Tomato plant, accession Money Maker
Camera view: tilt-top (135 deg); turntable rotation: 270 degrees
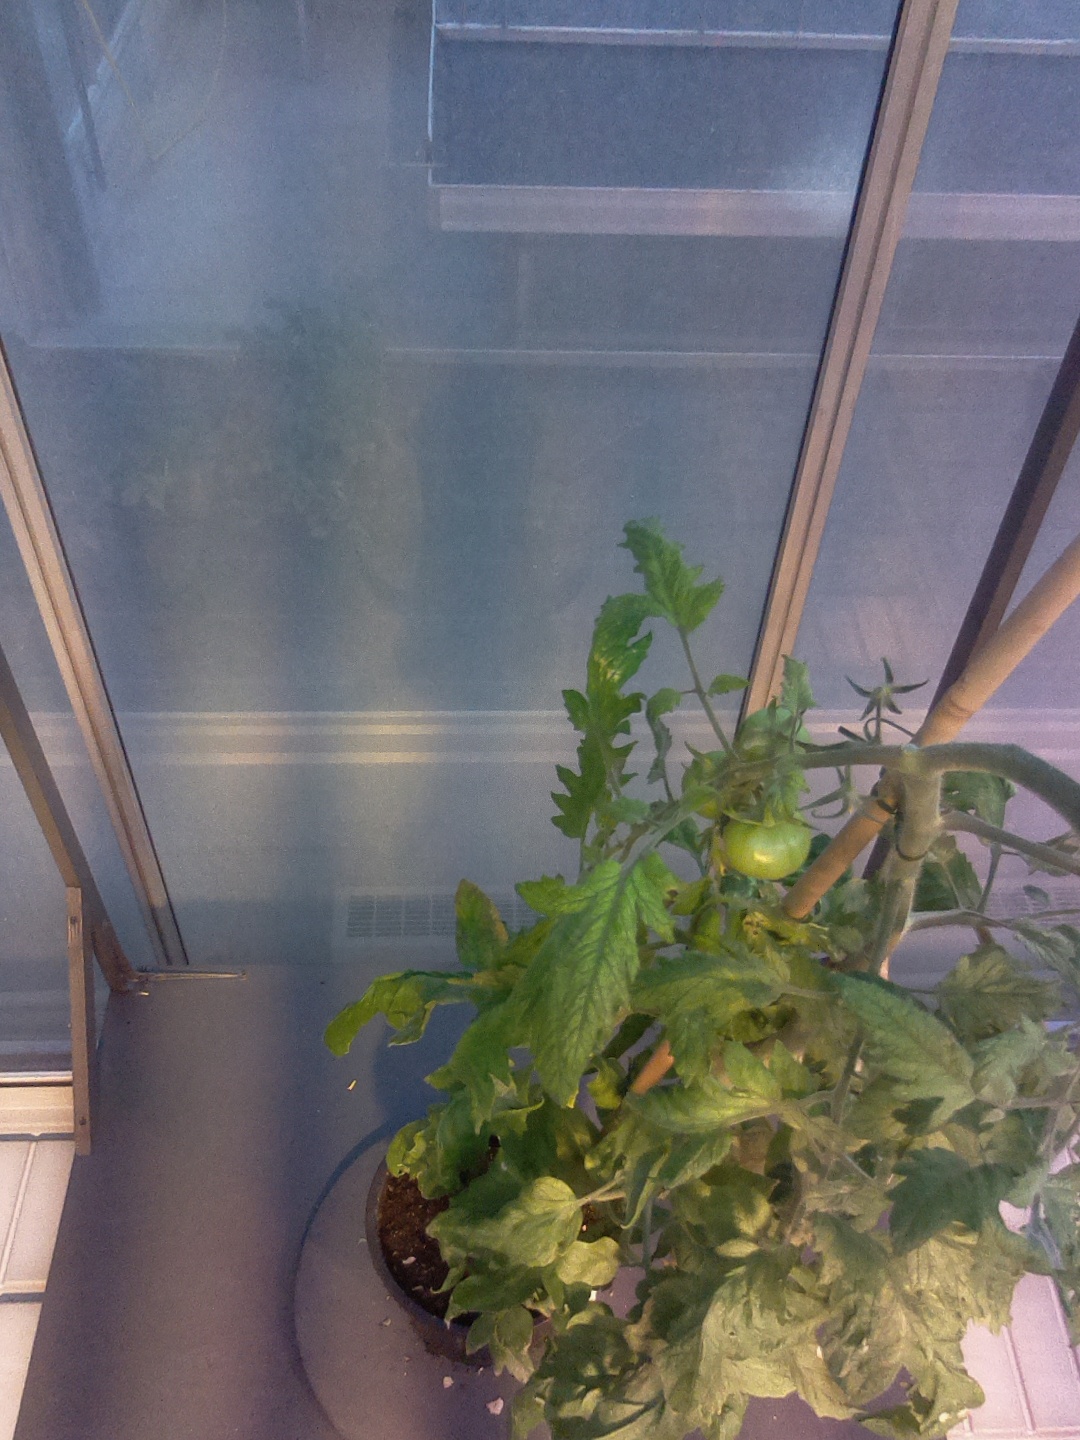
BBCH growth stage 79: 90% -100% of final fruit size